Official (gridiron football)

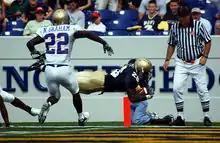
An official (right) watches Navy's Shun White (#26) score a touchdown against Tulsa. Visible on his belt are his yellow penalty flag and an orange bean bag.

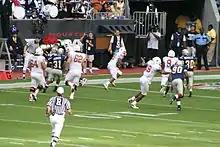
A referee (foreground) follows the action of a play between the Texas Longhorns and the Rice Owls. The "R" placket on the back of his shirt identifies him as a referee, as does his white cap.

For ease of recognition, officials are usually clad in a black-and-white vertically striped shirt and black trousers with a thin white stripe down the side (this was formerly white knickers with black/white striped stirrup stockings or one-piece stockings). Officials also wear a black belt, black shoes, and a baseball cap. A letter indicating the role of each official appears on the back of the shirt at some levels, while NFL officials have numbers with a small letter or letters above. Shortly after the September 11, 2001 attacks, an American flag was added to the shirts of NFL officials, but was removed in 2006.